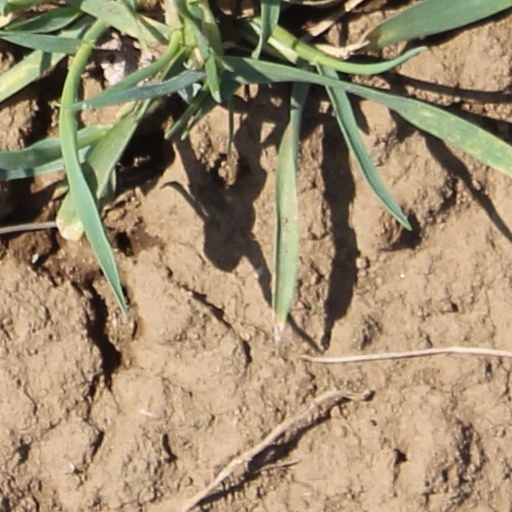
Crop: wheat